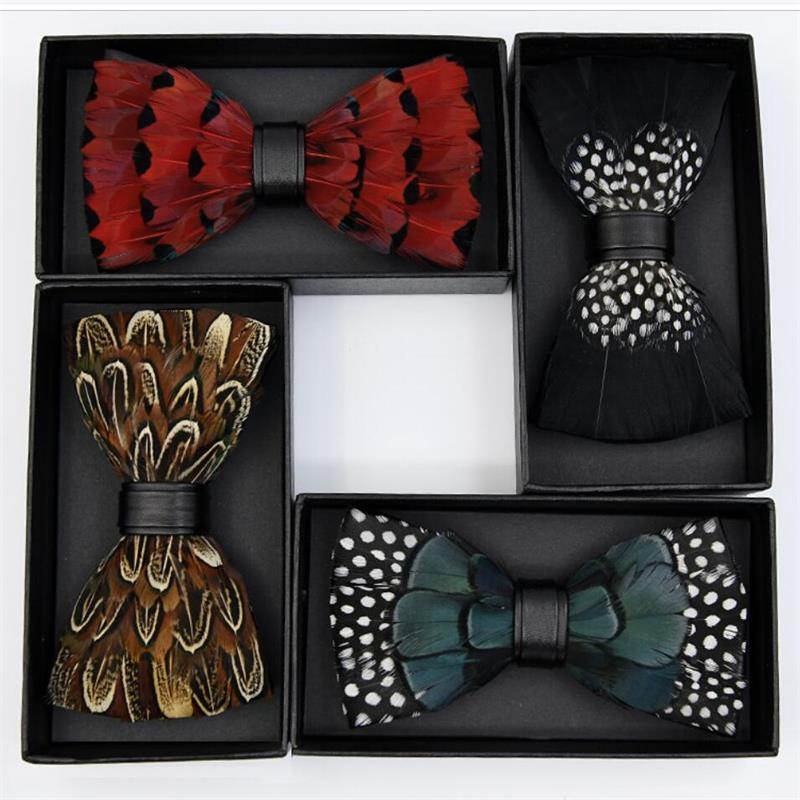
Tie Feathers PU Bow Ties Butterfly
Elevate your style with our Tie Feathers PU Bow Ties, designed for those who love to stand out! Embrace the playful spirit of Harajuku fashion and add a unique twist to your outfits. Material: Made from soft feathers and high-quality PU for a chic look. Dimensions: Measures 12 * 6 cm with an adjustable belt that fits up to 60 cm. Color: Vibrant and eye-catching colors as shown in the images. Perfect for: Dressing up casual outfits or adding flair to special occasions. Packaging: Comes beautifully packaged in a gift box, making it a perfect gift for fashion lovers. Style: Embrace the essence of Harajuku style with this bold accessory that reflects Japan's vibrant street fashion. Versatility: Ideal for both men and women, this bow tie complements various Harajuku outfits and styles. Whether you're exploring the streets of Tokyo or just want to make a statement, our Tie Feathers PU Bow Ties are a must-have addition to your wardrobe!
Brand: eprolo
Category: Apparel & Accessories > Clothing Accessories > Neckties